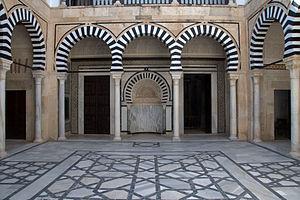
Kairouan est une ville du centre de la Tunisie et le chef-lieu du gouvernorat du même nom. Elle se situe à 150 kilomètres au sud-ouest de Tunis et cinquante kilomètres à l'ouest de Sousse. Peuplée de 139 070 habitants en 2014, elle est souvent désignée comme la quatrième ville sainte de l'islam et la première ville sainte du Maghreb.
Cette liste des monuments classés du gouvernorat de Kairouan est une liste des monuments historiques et archéologiques protégés et classés du gouvernorat de Kairouan établie par l'Institut national du patrimoine de Tunisie.
Le mausolée Sidi Abid el Ghariani est une zaouïa située à Kairouan en Tunisie.